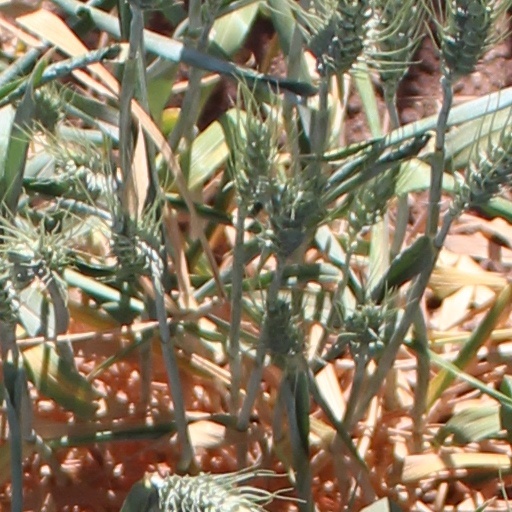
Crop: wheat